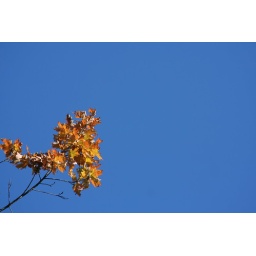
Clear blue sky and beautiful yellow and orange leaves were in abundance in the second weekend of October.